Effie Kapsalis

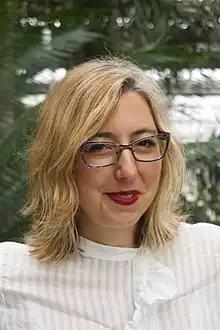
Kapsalis (2013)

Effie Kapsalis (April 21, 1971 – December 11, 2022) was an American open access advocate known for work related to digital programs and initiatives, including those advanced at the Smithsonian Institution.